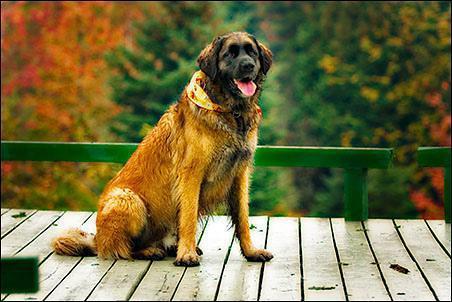
Leonberg